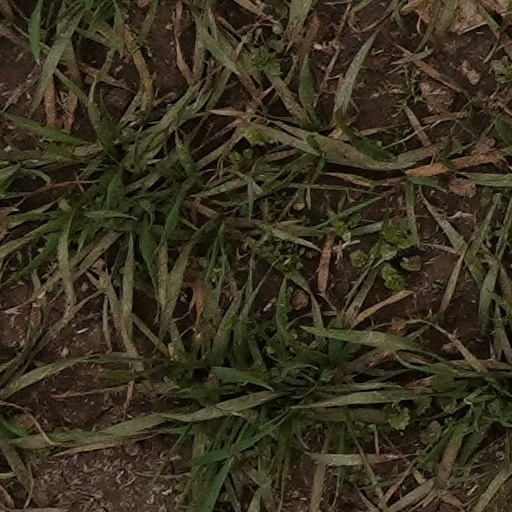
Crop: wheat